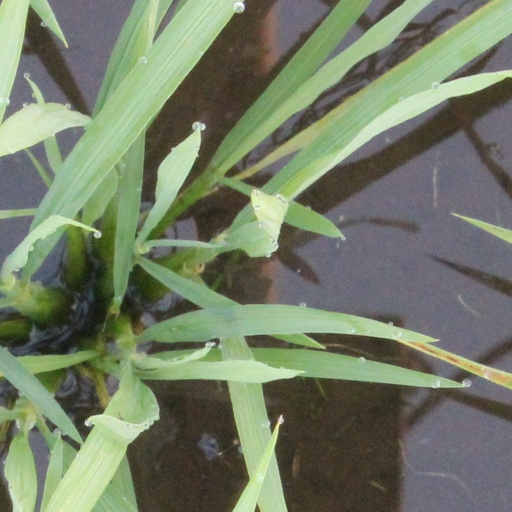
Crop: rice